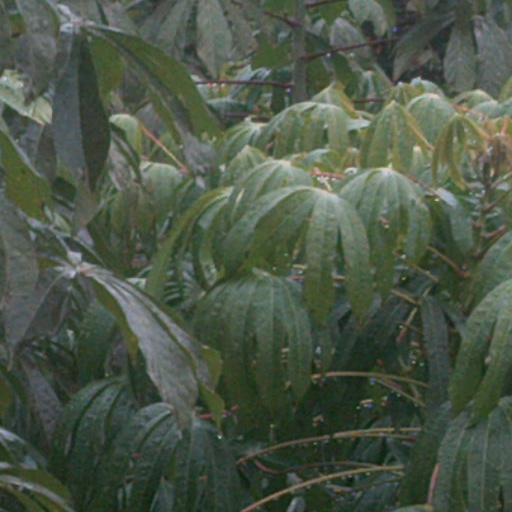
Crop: cassava